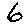
Label: 6